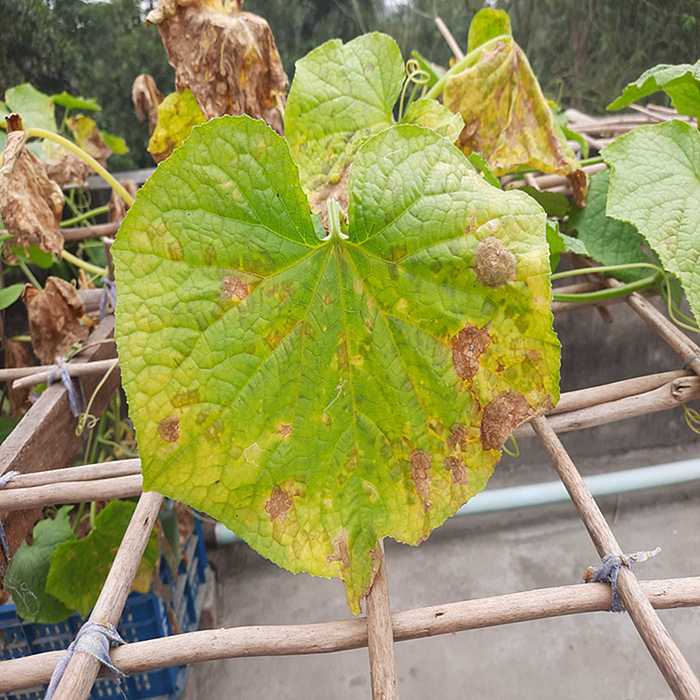
Plant: Cucumber
Label: Anthracnose lesions